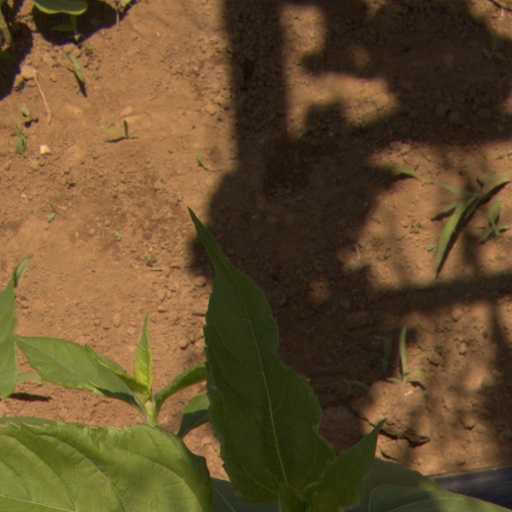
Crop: Jerusalem artichoke